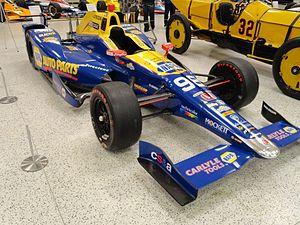
Alexander Rossi, né le 25 septembre 1991 à Auburn, est un pilote automobile américain. Après une courte carrière en Formule 1 ponctuée de cinq départs, il évolue depuis 2016 dans le championnat IndyCar Series avec Andretti Autosport. Lors de cette première saison, il remporte la 100ᵉ édition des 500 miles d'Indianapolis dès sa première participation à l'épreuve.